Soviet locomotive class E el-2

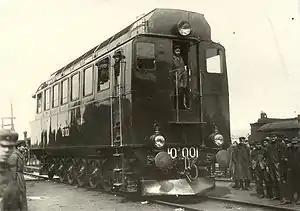
The sole E el-2 locomotive was built in Germany in 1924 for the Soviet Union

The E el-2 (Cyrillic script: Ээл2) was a Soviet diesel–electric locomotive designed by Yury Lomonosov and built in Germany. The work was started by Hohenzollern Locomotive Works in Germany, but for political reasons it was later transferred to Maschinenfabrik Esslingen. The locomotive was completed in 1924 and in January 1925 it was transferred to the USSR and presented to the press and officials. It spent the remainder of that year on several USSR mainline routes then worked mostly between Moscow and Kursk. Later it was moved to Ashkhabad (Ashgabat) in Turkmenistan. Despite some technical troubles in its early years, it underwent several modifications and lasted until 1954, running about in total.